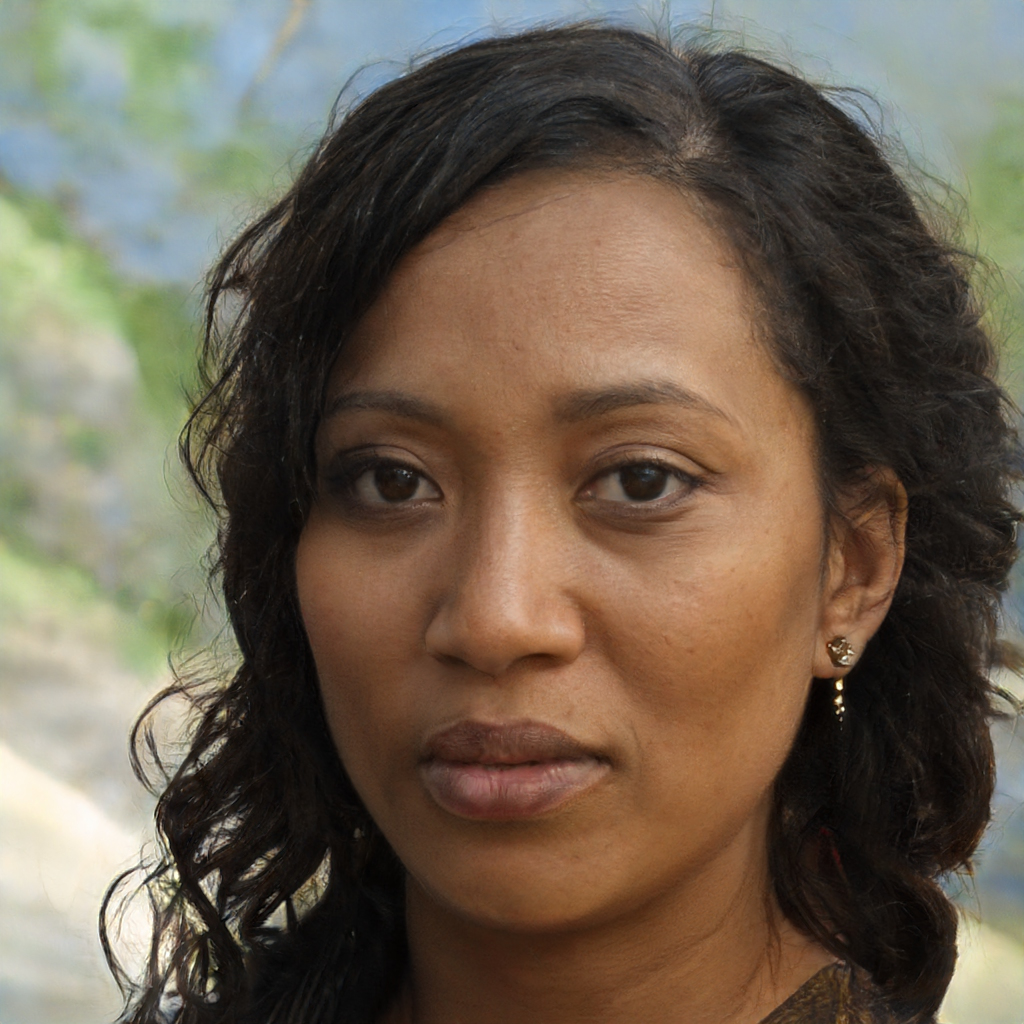
Label: Colored